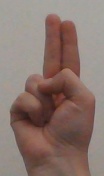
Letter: taa